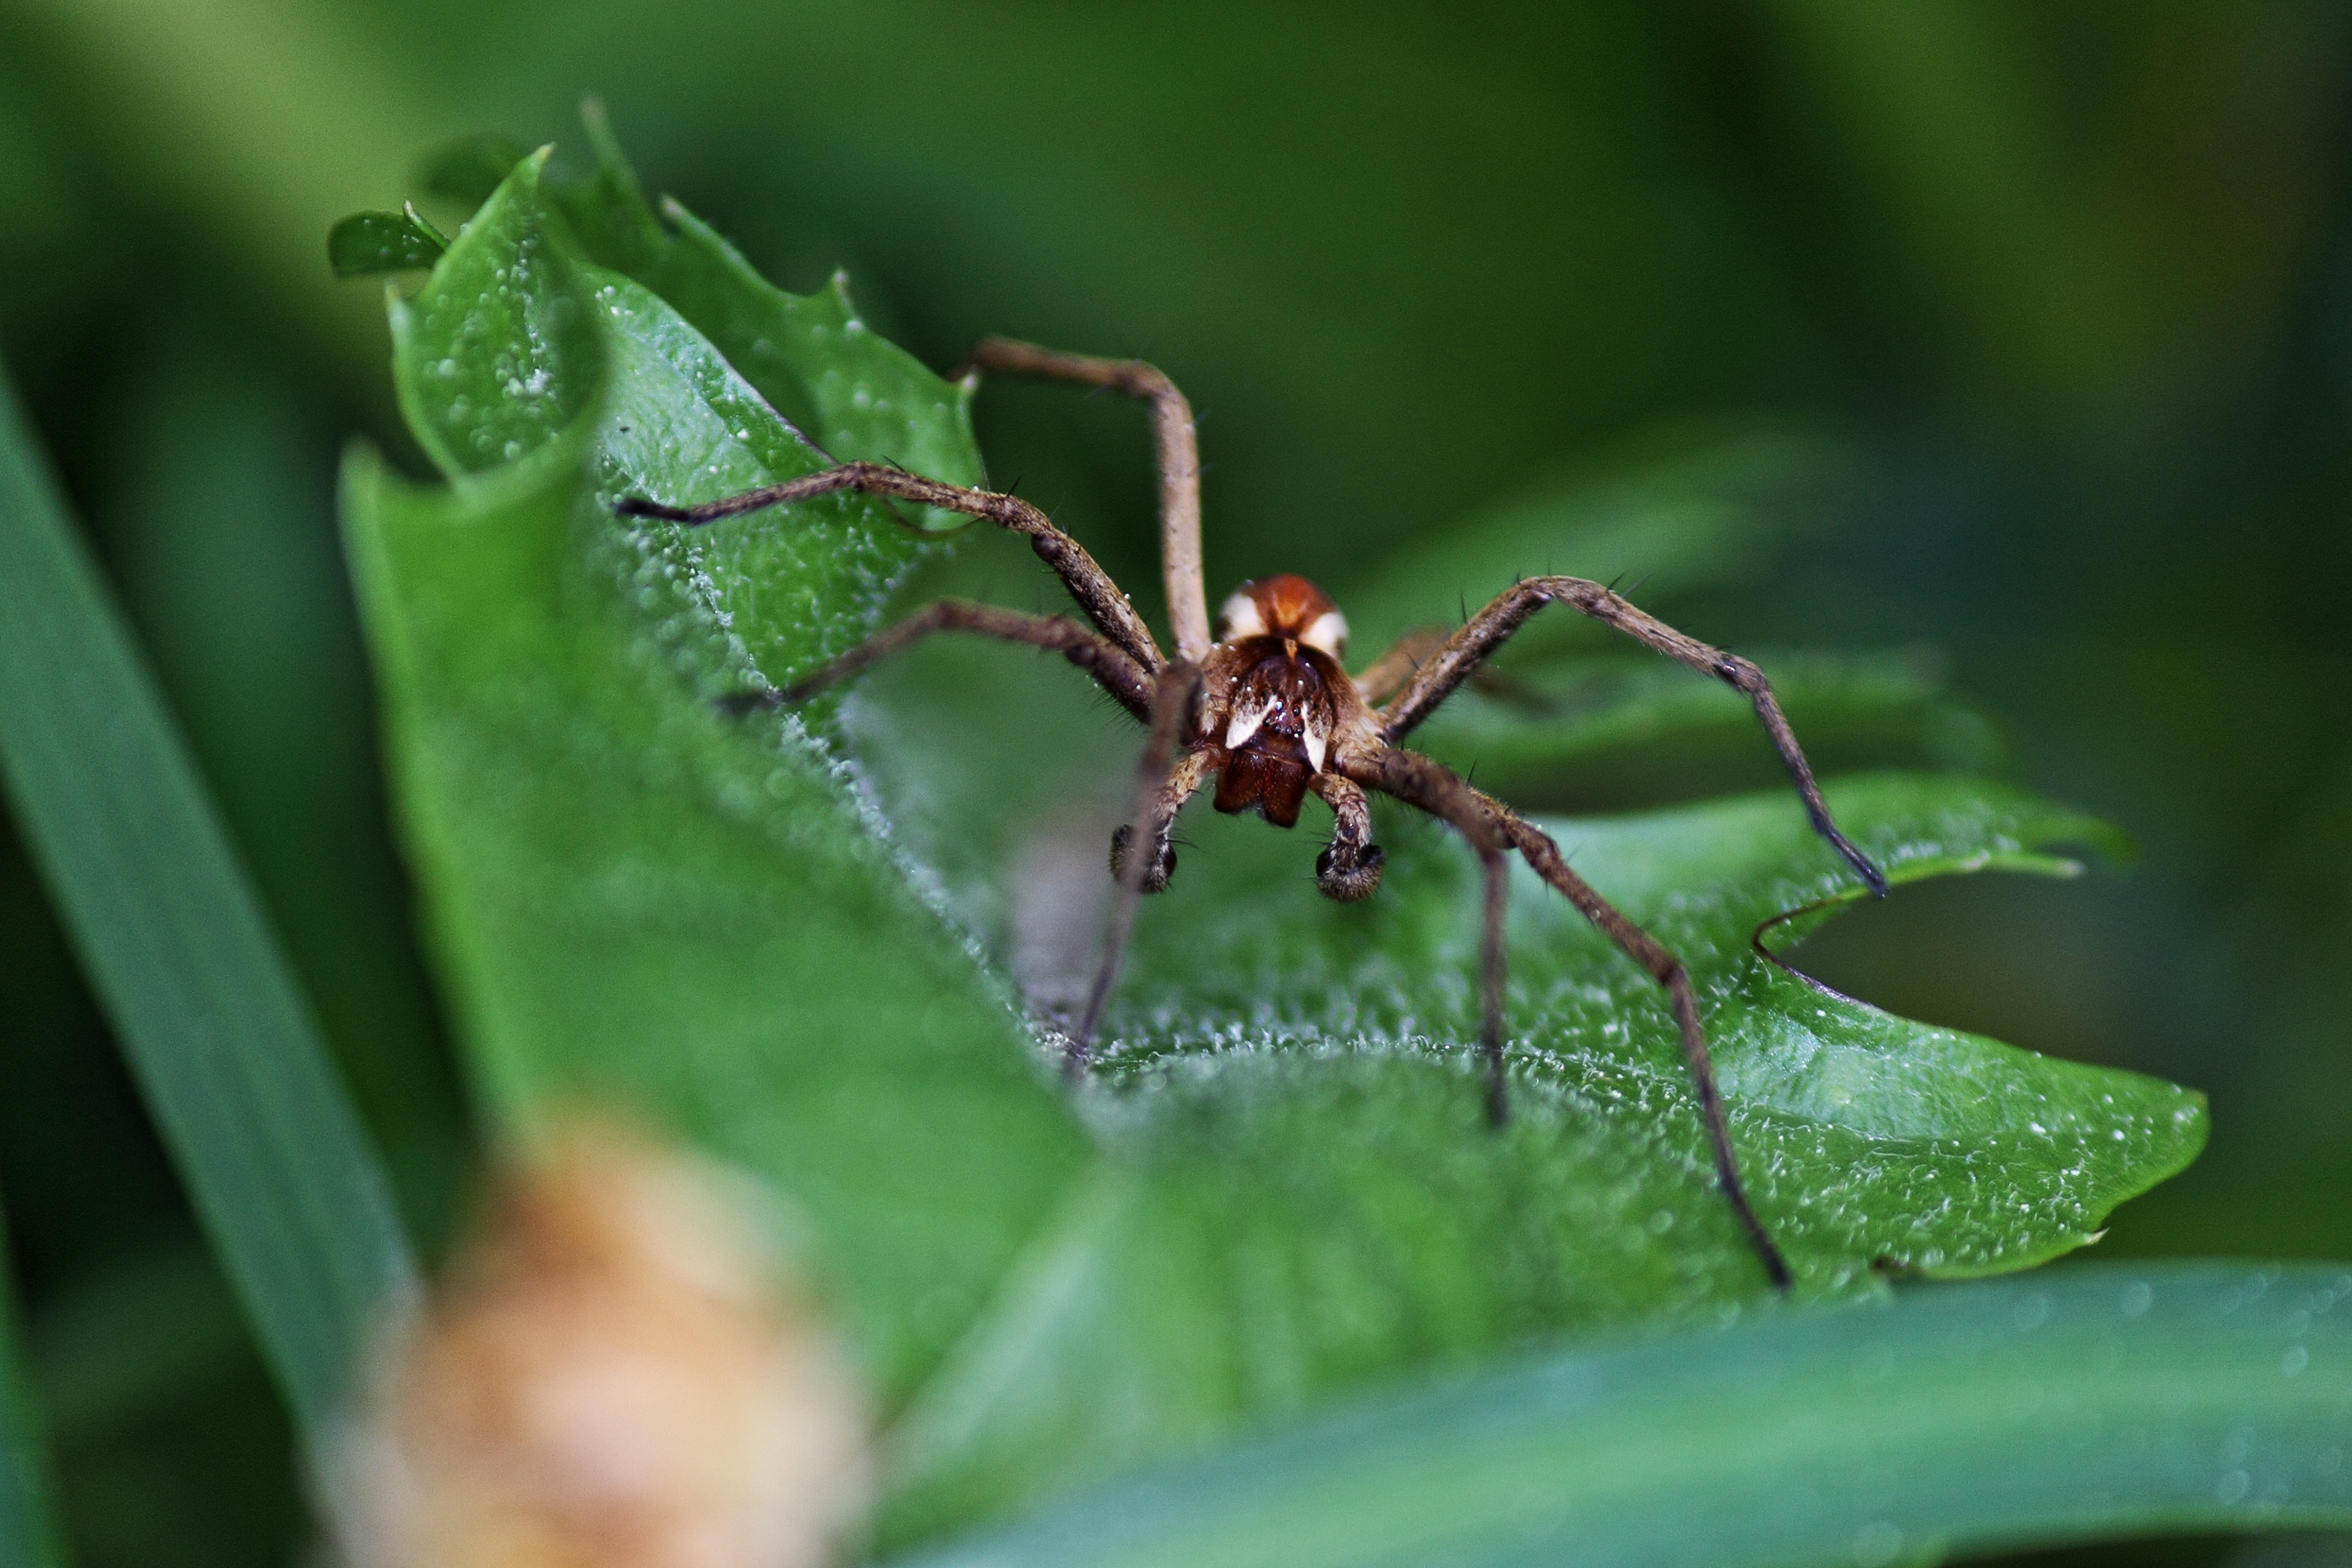
nature, photography, flower, green, insect, close, fauna, invertebrate, close up, spider, legs, arachnid, macro photography, arthropod, arachne, plant stem